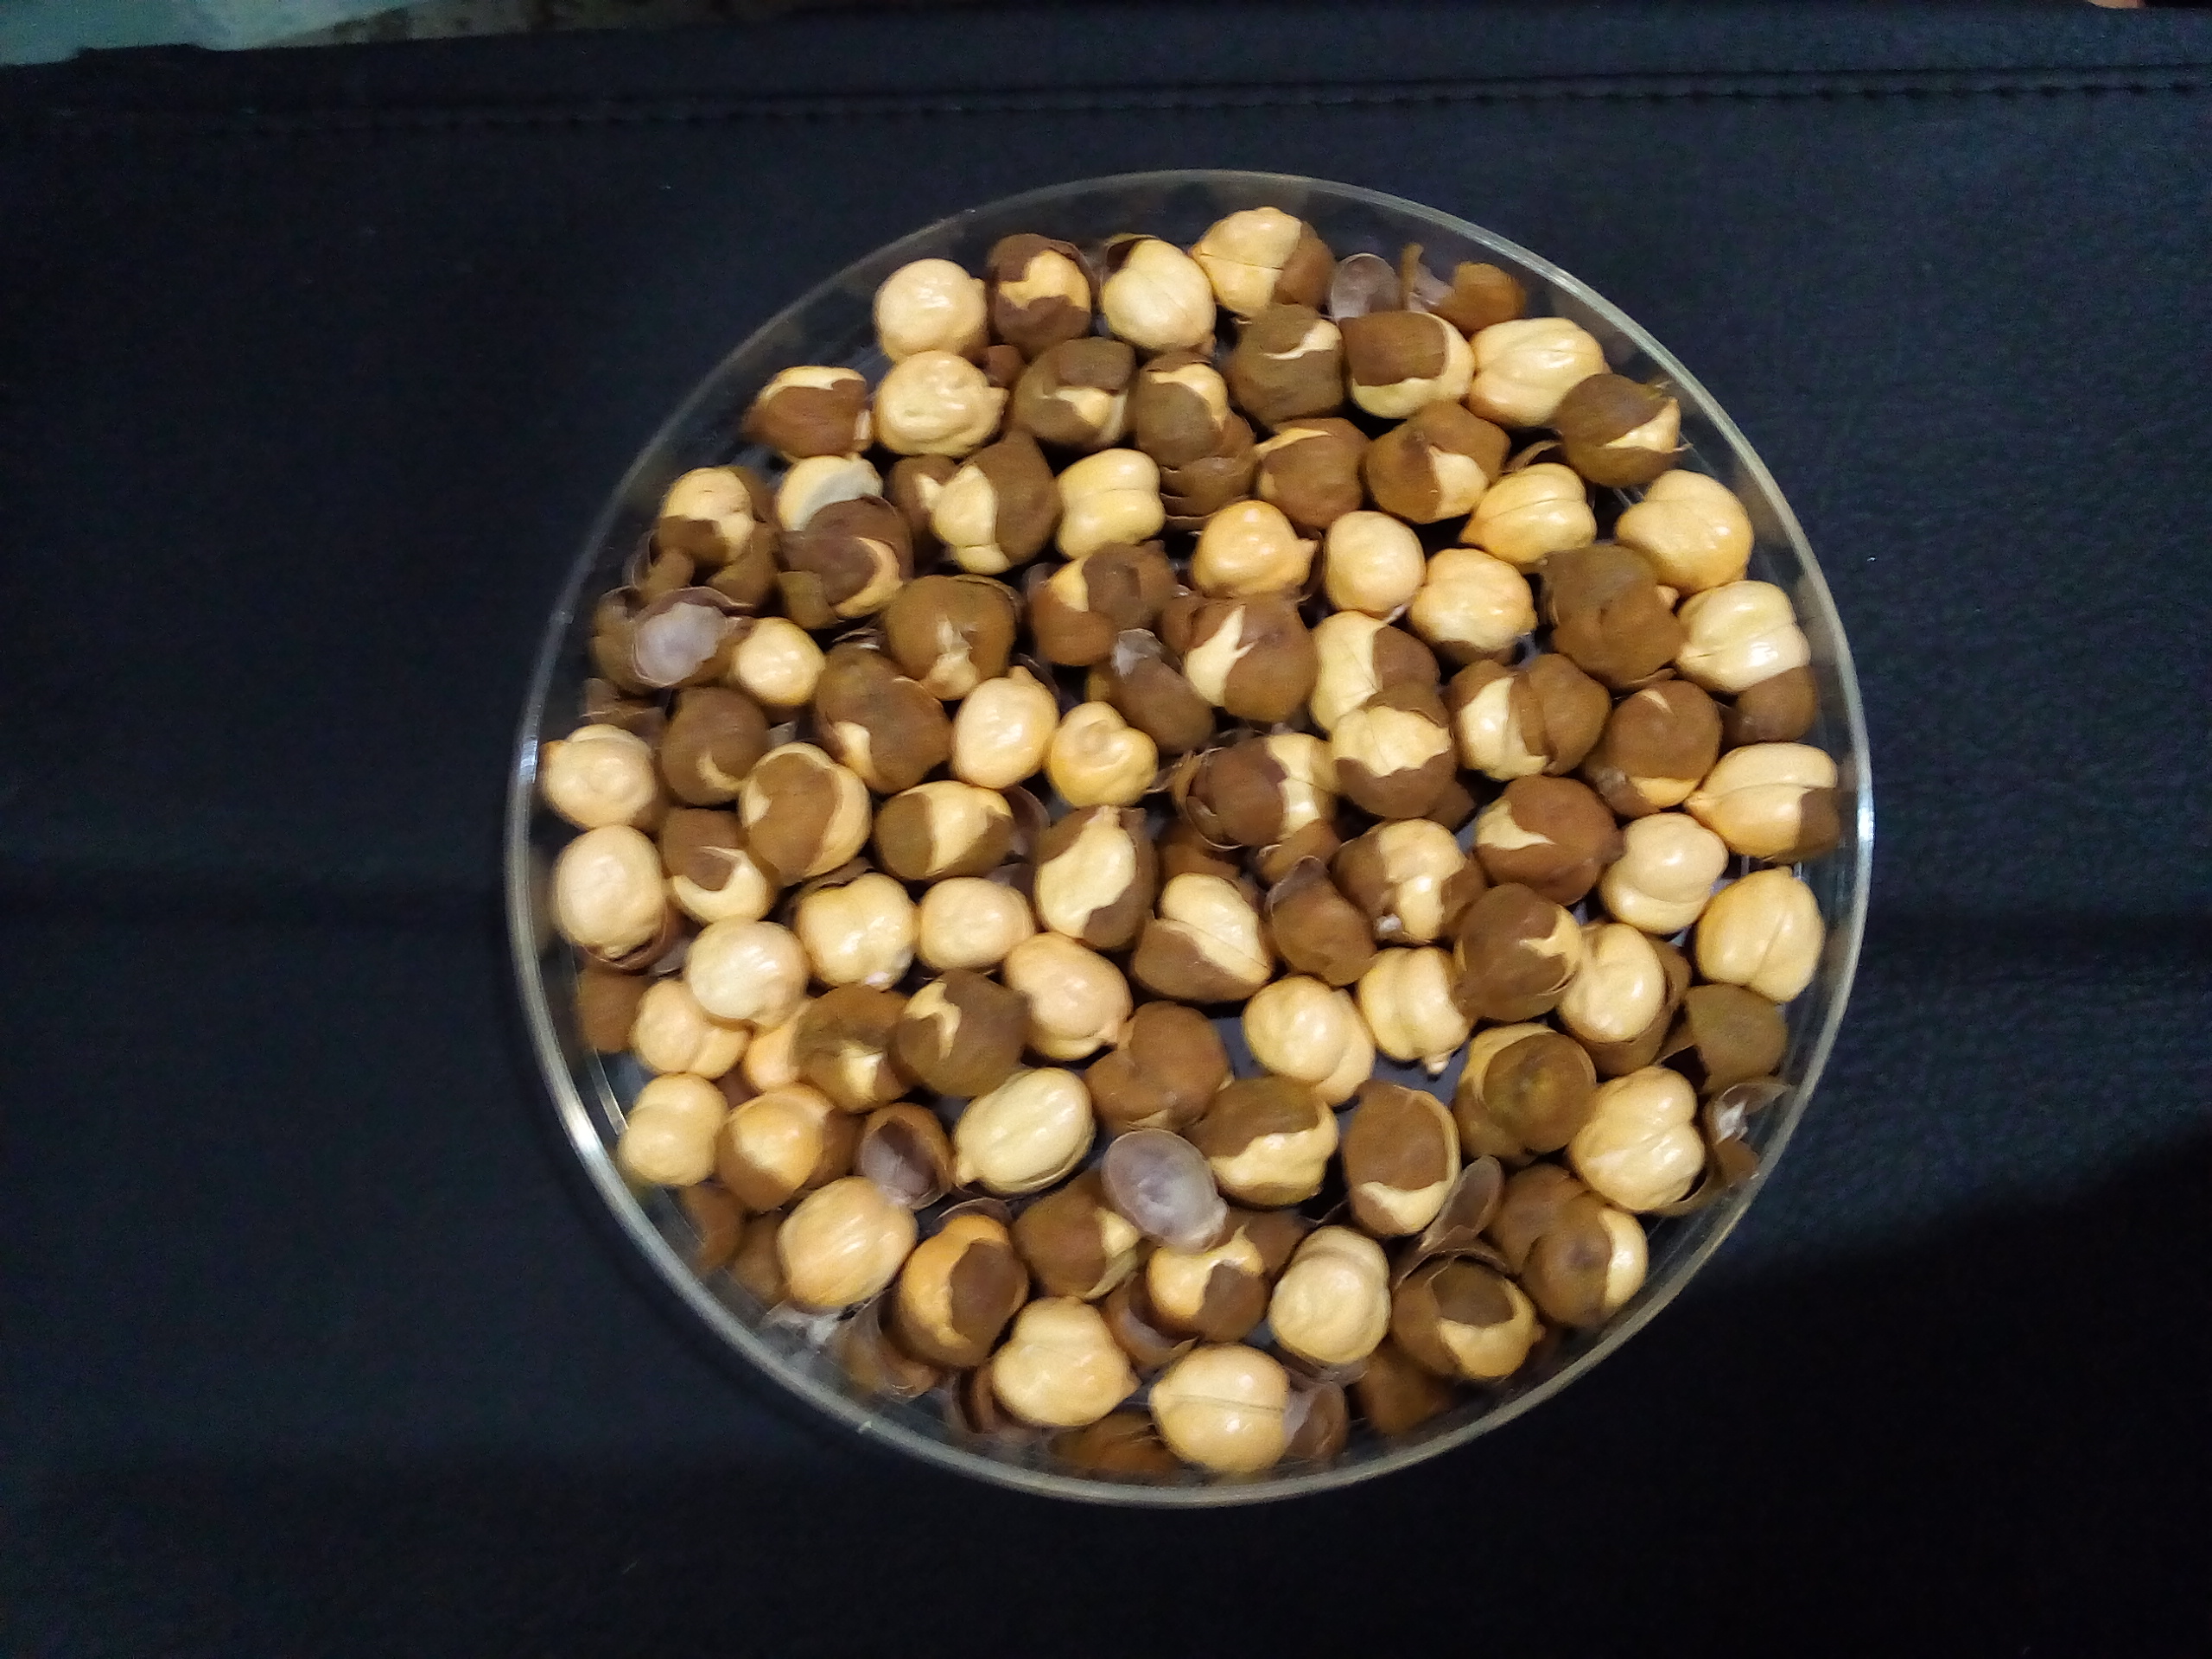
Rice seed variety: Unknown